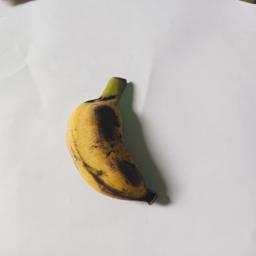
Banana variety: Bangla Kola